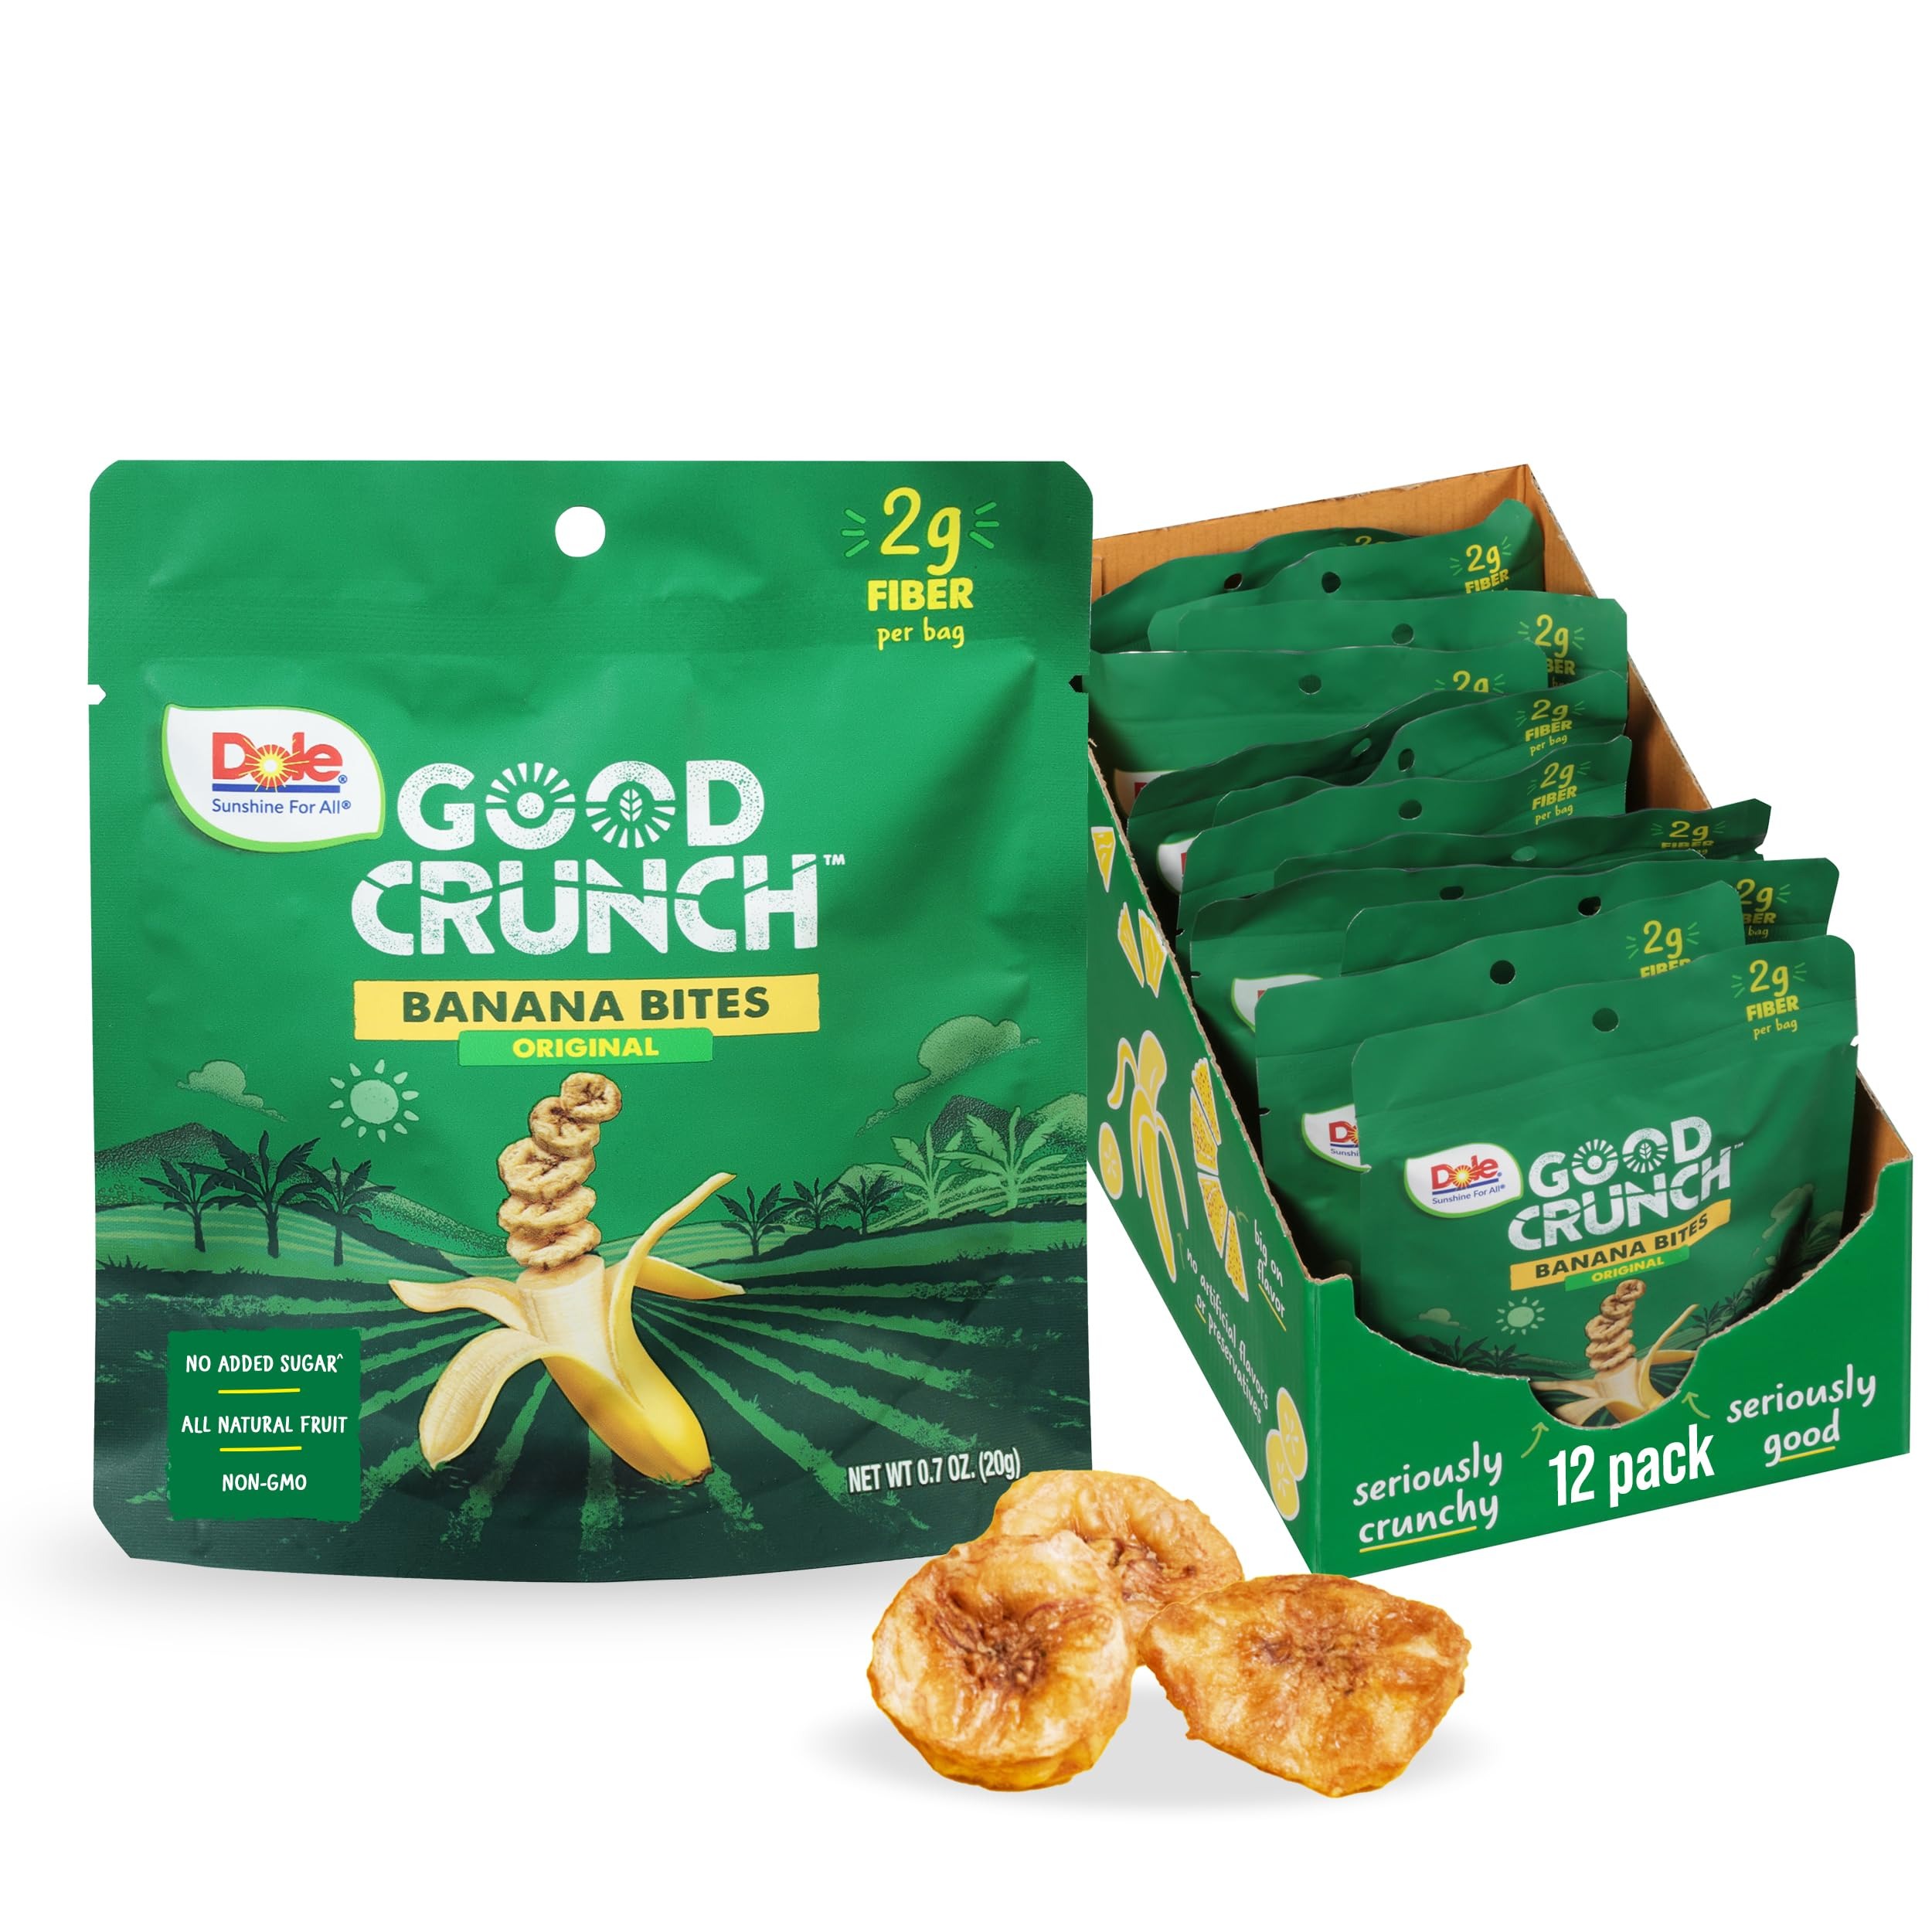
Item Name: Dole Good Crunch Banana Dried Fruit Bites, Gluten Free & Vegan Snack, 0.7oz Bags (Pack of 12)
Bullet Point 1: ULTRA-CRAVEABLE CRUNCH: Dole Good Crunch Banana Bites are seriously crunchy, light and airy chips bursting with fresh banana flavor for a sweet and tasty snack like no other.
Bullet Point 2: HEALTHY SNACKING ANYTIME: Dole Good Crunch Banana Bites are the perfect, better-for-you chip to take on the go. Our resealable, individual package makes it easy to snack anywhere your day takes you.
Bullet Point 3: NUTRITIOUS & DELICIOUS: Our unique drying technology locks in fresh fruit flavor and preserves fiber and manganese to support digestive, heart & bone health, helping you snack smarter without compromising on taste!
Bullet Point 4: CLEAN LABEL: Dole Good Crunch Fruit Bites are the perfect healthy snack for adults and kids. Made with All Natural Fruit, Gluten Free, Kosher, Vegan, No Added Sugar, No Oil, NON GMO & No Artificial Colors, Flavors or Preservatives, you can satisfy your cravings confidently with Dole Good Crunch.
Bullet Point 5: SNACK SUSTAINABLY: Dole Good Crunch is made using solar energy to lower CO2 contribution to the air and we upcycle unused pieces of fruit to reduce food waste. We also empower farmers with sustainable farming trainings and techniques. Our bites are the snack that helps power both you & the planet forward!
Value: 12.0
Unit: Count

Price: 42.96